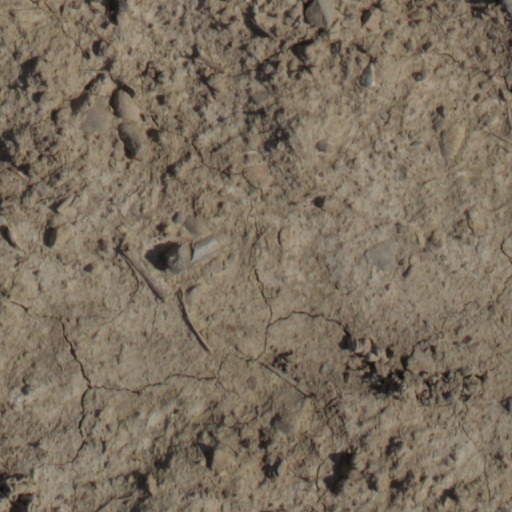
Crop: wheat